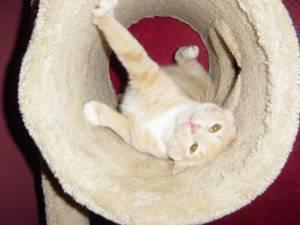
Abyssinian